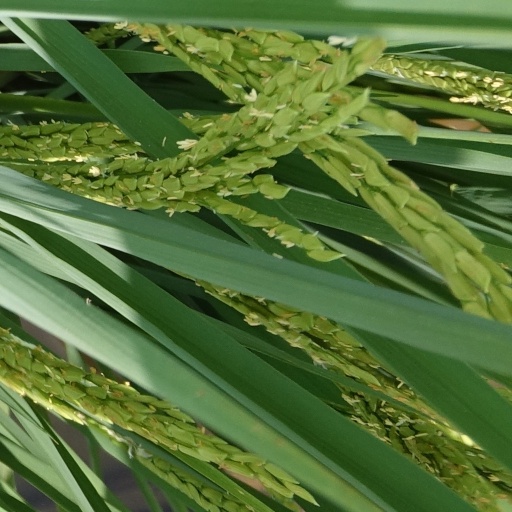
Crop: rice